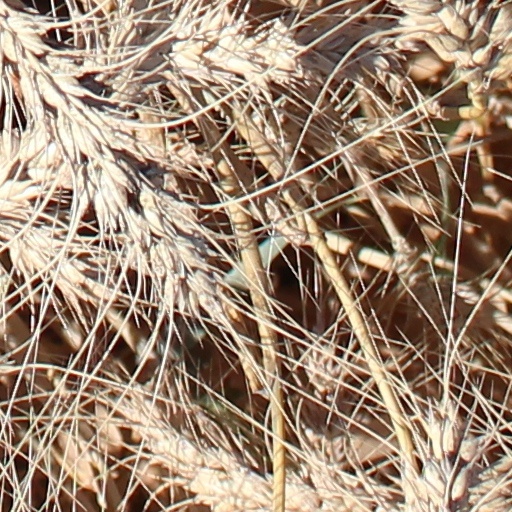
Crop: wheat